Ellis Island

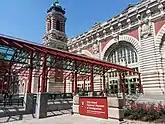
Entrance to the Ellis Island National Museum of Immigration

Ellis Island's use as a detention center dates from World War I, when it was used to house those who were suspected of being enemy soldiers. During the war, six classes of "enemy aliens" were established, including officers and crewmen from interned ships; three classes of Germans; and suspected spies. After the American entry into World War I, about 1,100 German and Austrian naval officers and crewmen in the Ports of New York and New London were seized and held in Ellis Island's baggage and dormitory building. A commodious stockade was built for the seized officers. A 1917 "New York Times" article depicted the conditions of the detention center as being relatively hospitable.